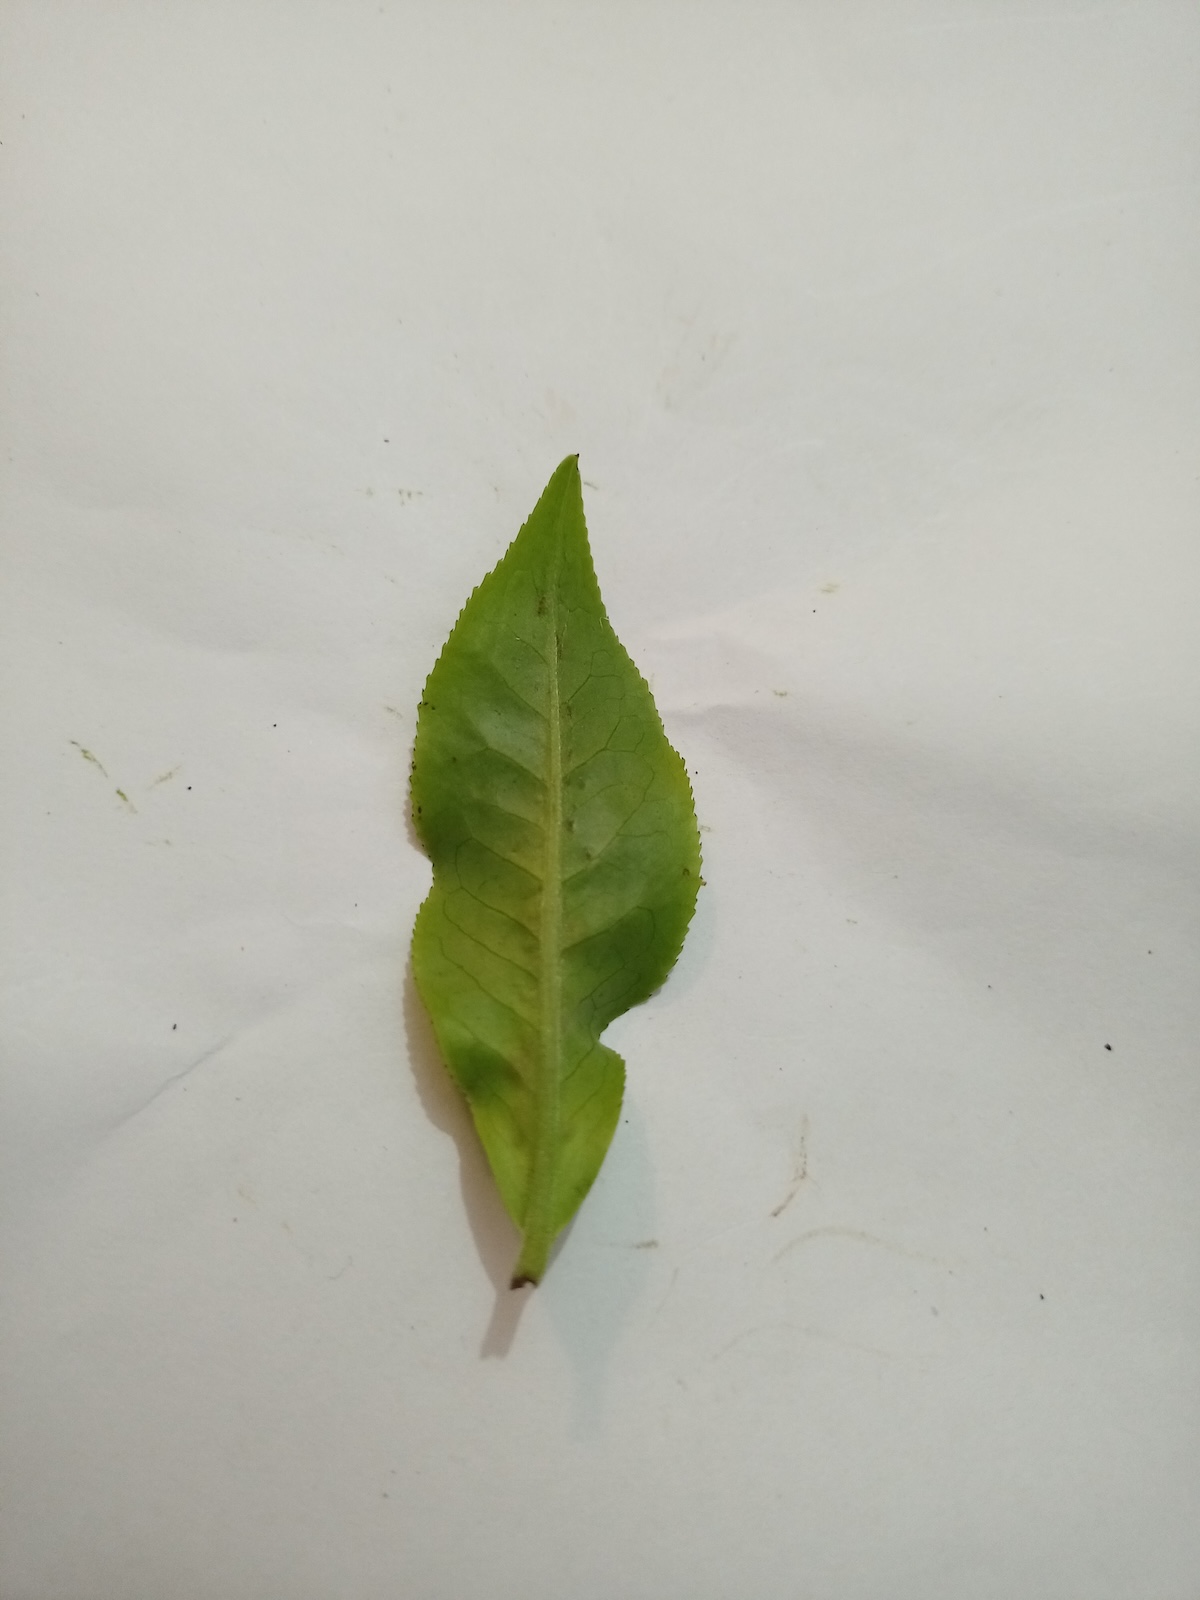
Label: Healthy leaf